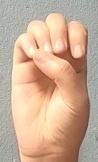
ASL sign: E